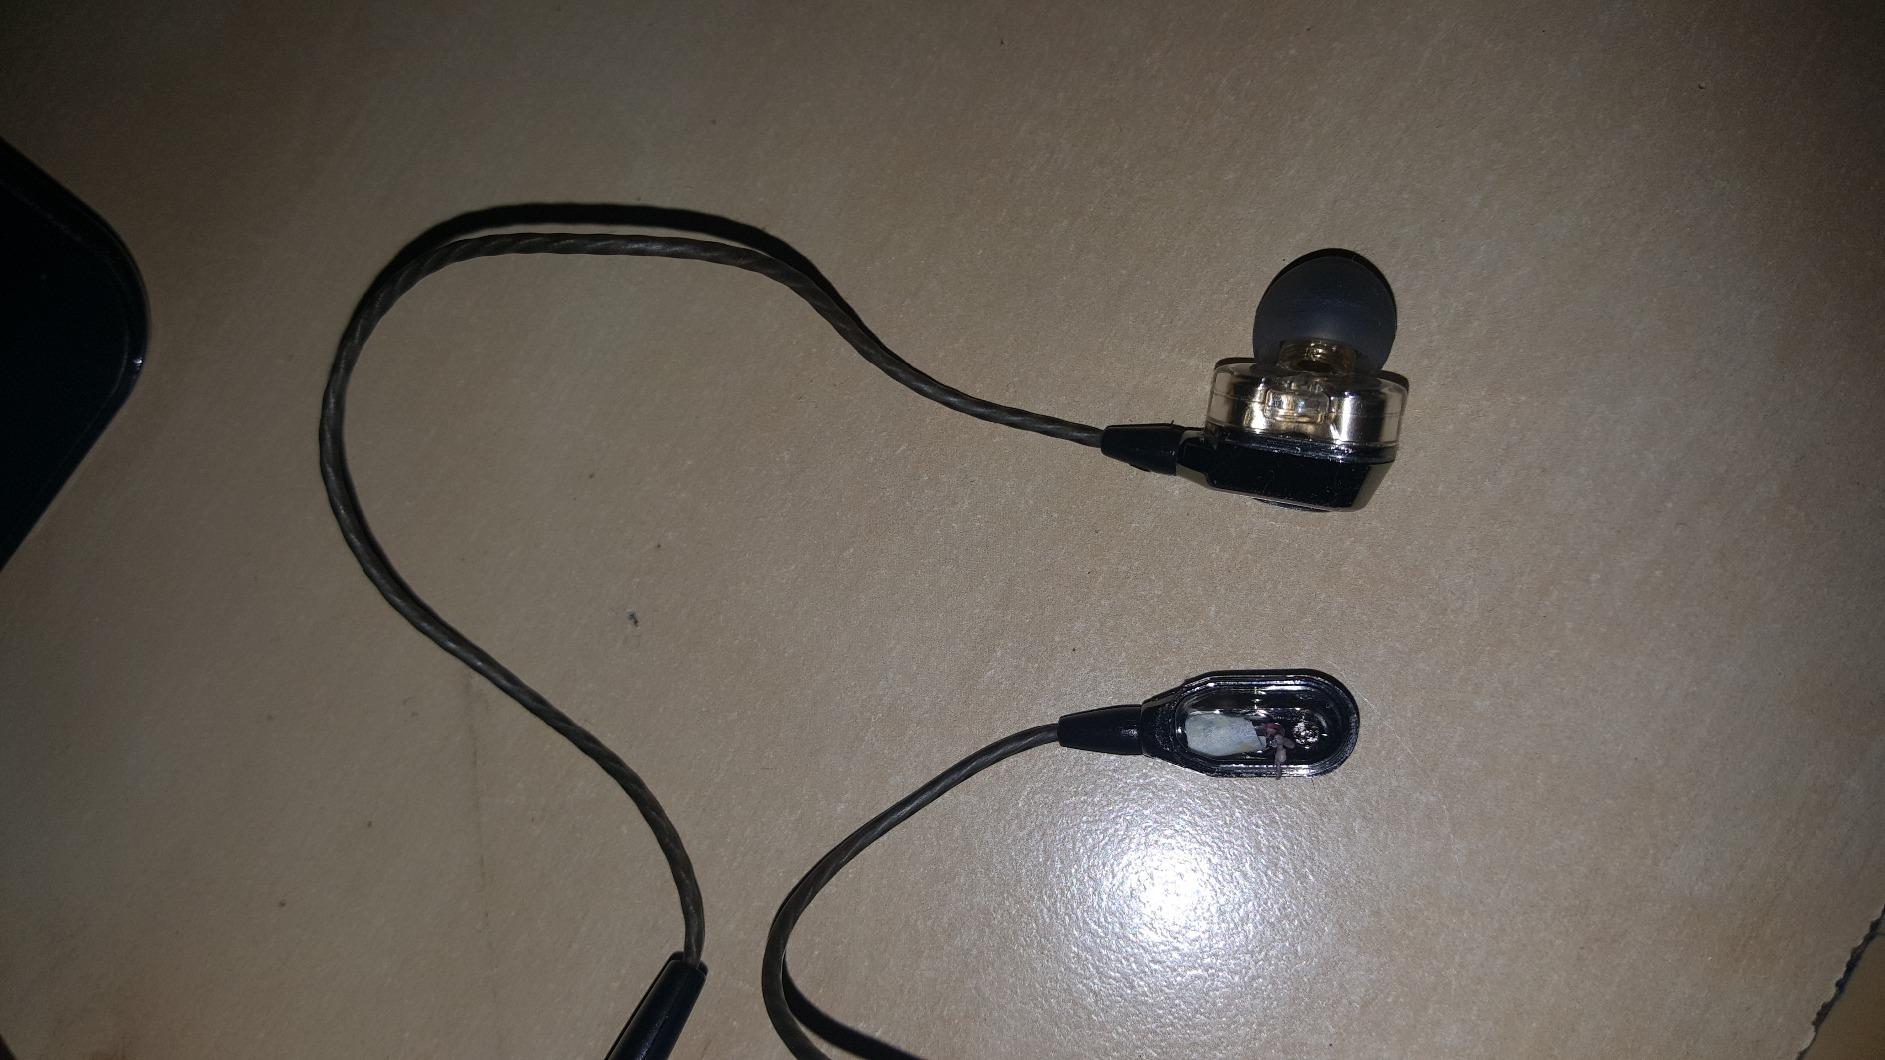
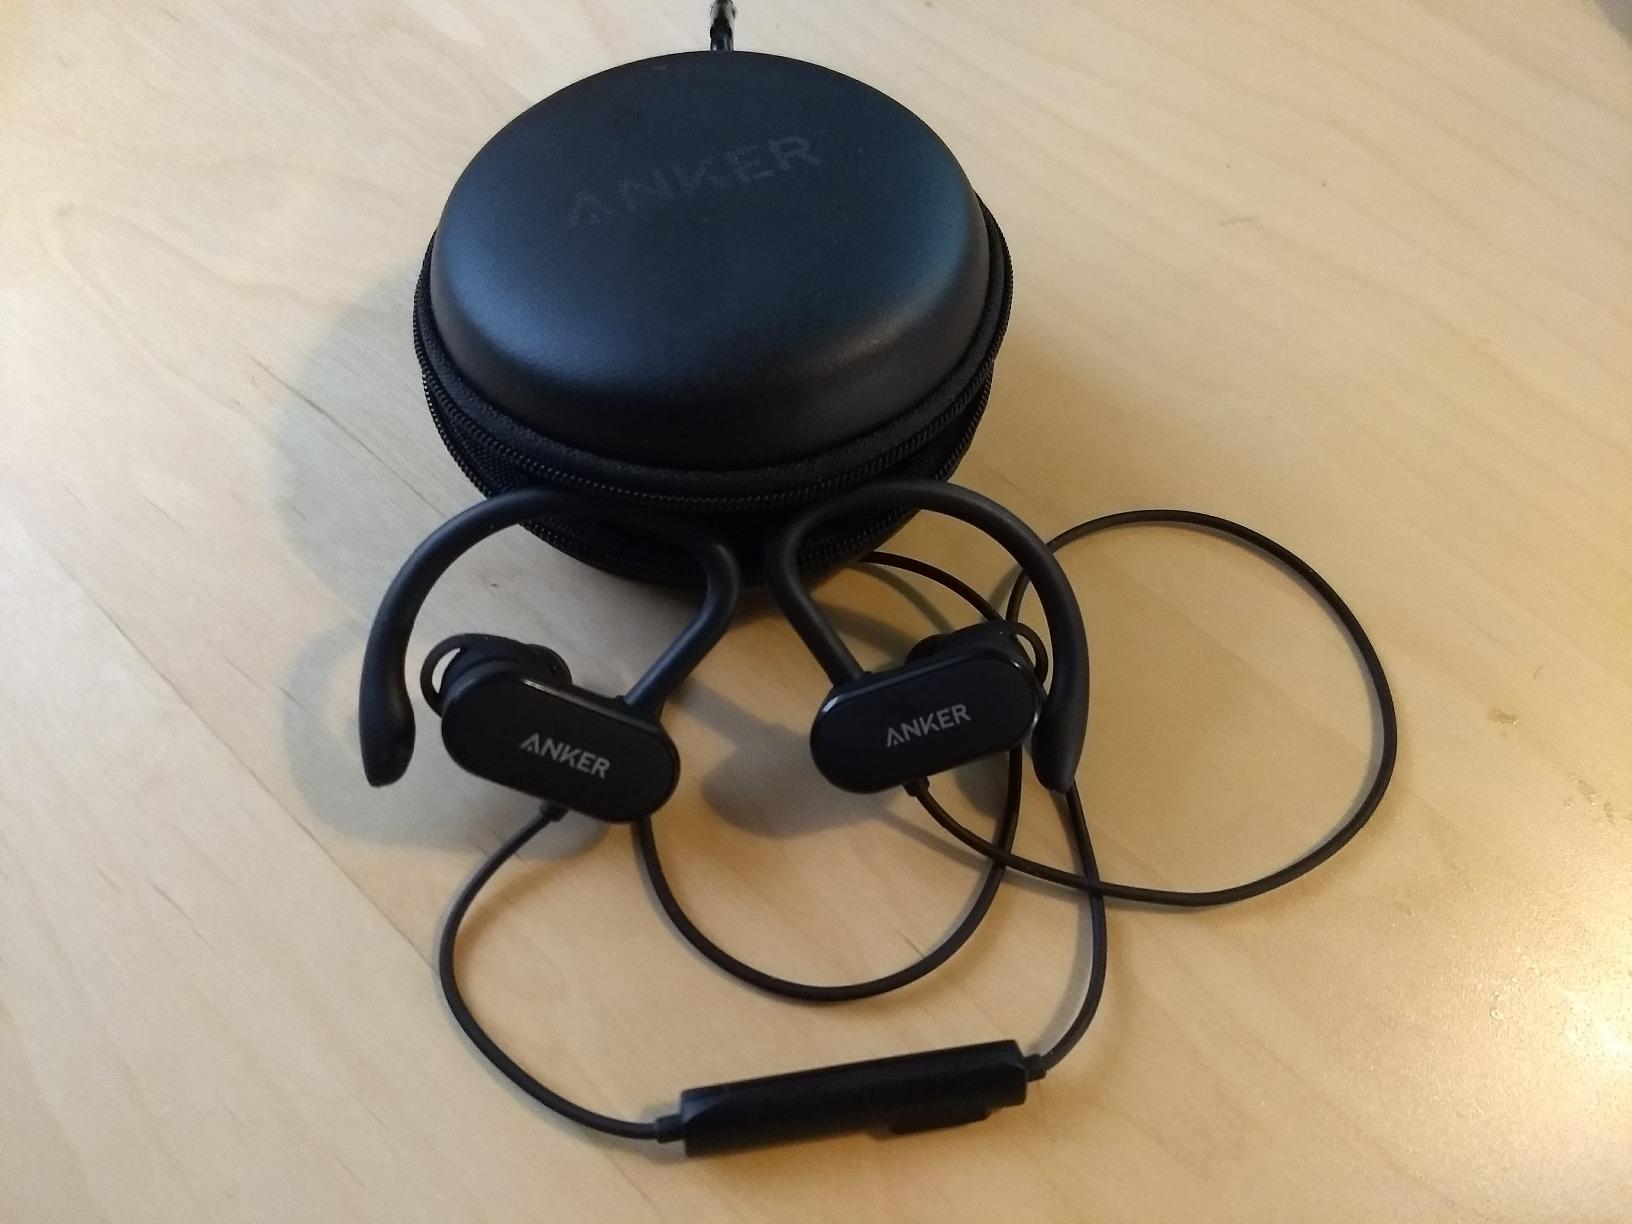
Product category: headphones
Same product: no